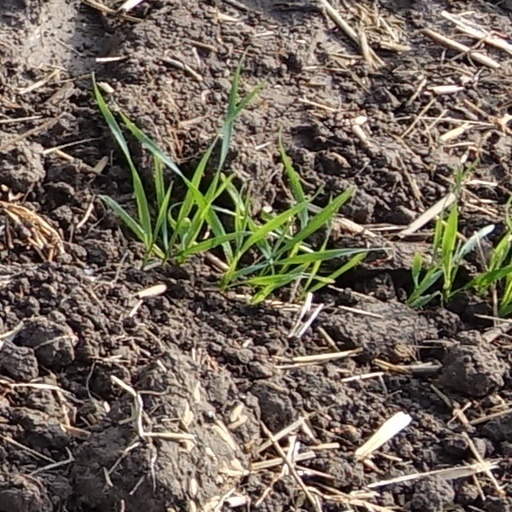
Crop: wheat